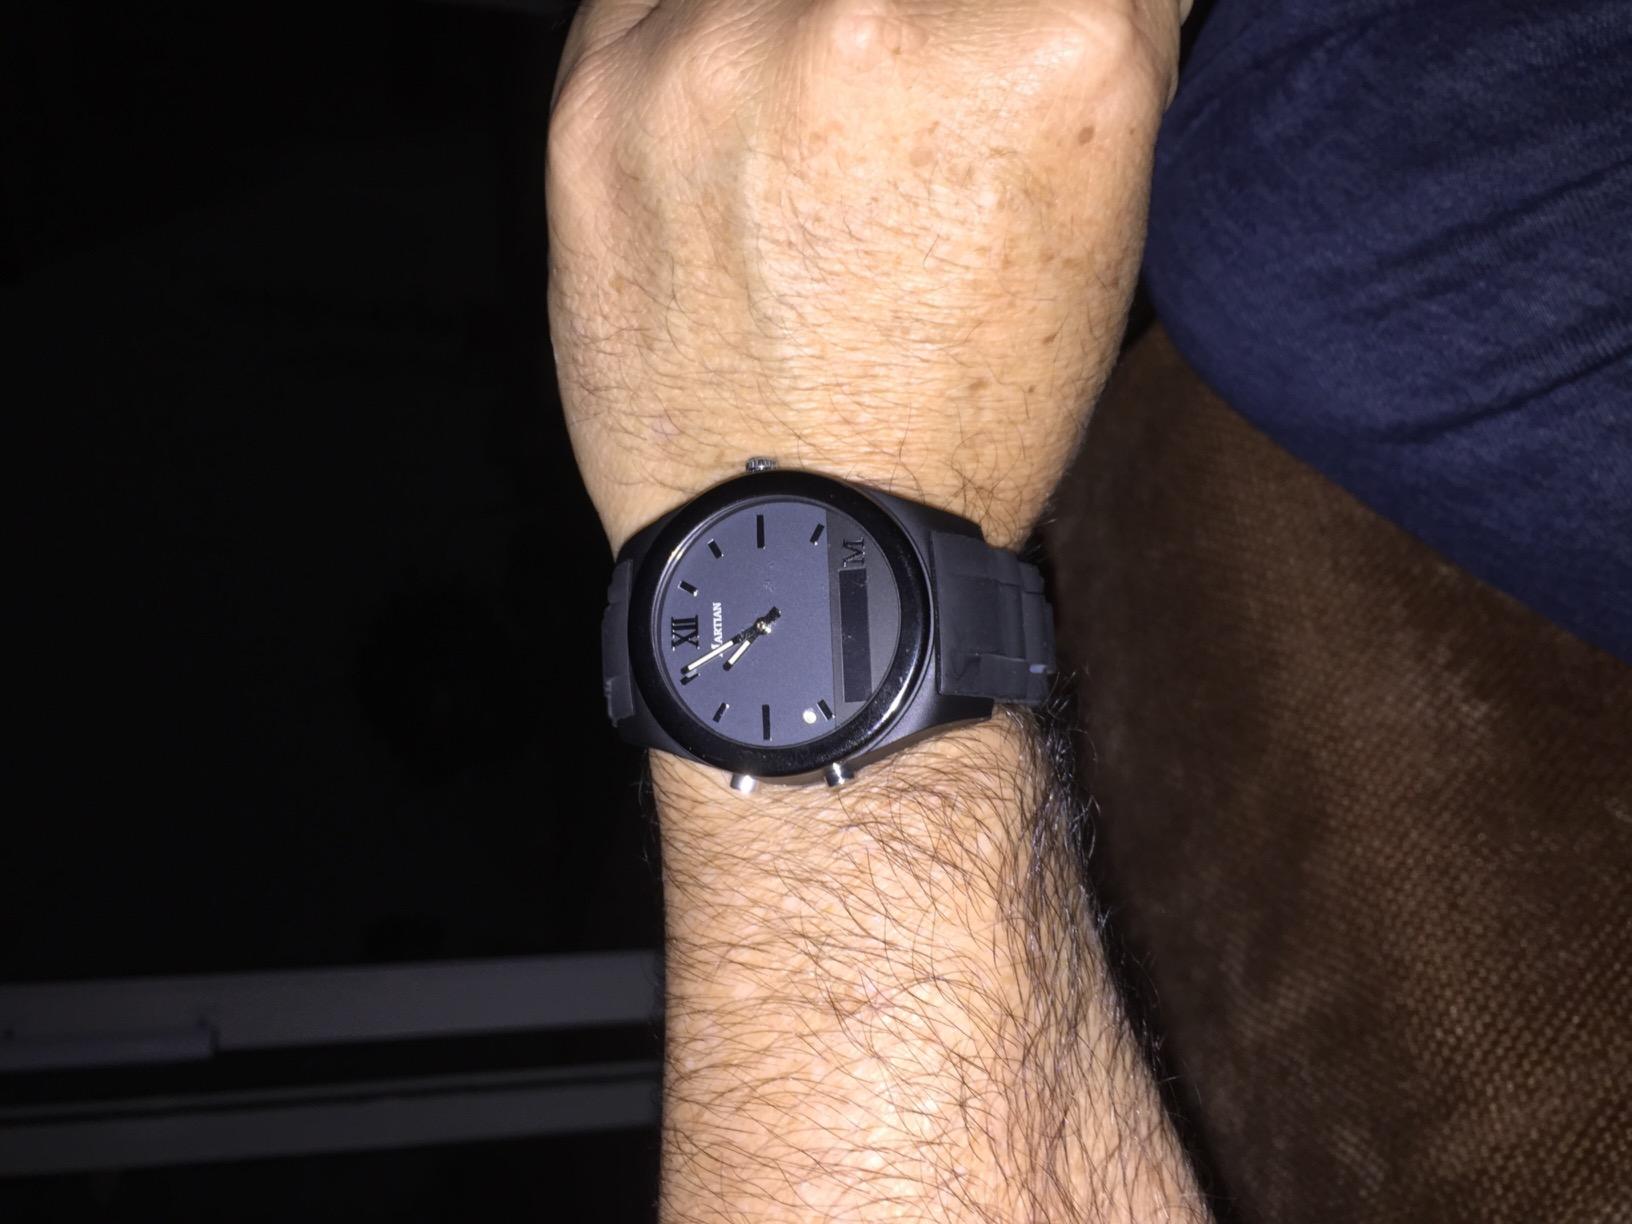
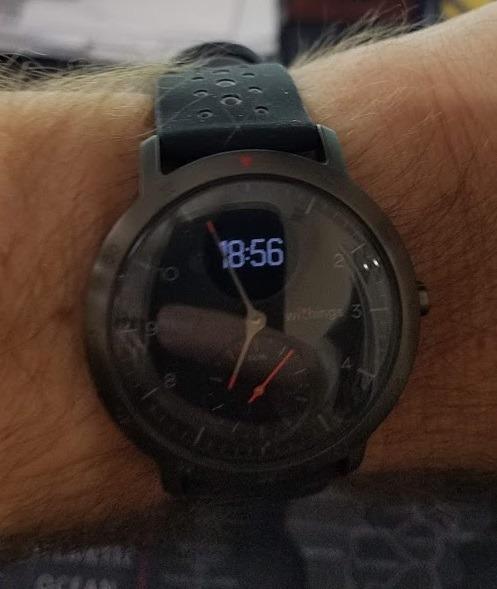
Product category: smartwatch
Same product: no